Calcium channel

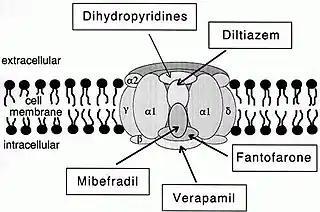

L-type calcium channel blockers are used to treat hypertension. In most areas of the body, depolarization is mediated by sodium influx into a cell; changing the calcium permeability has little effect on action potentials. However, in many smooth muscle tissues, depolarization is mediated primarily by calcium influx into the cell. L-type calcium channel blockers selectively inhibit these action potentials in smooth muscle which leads to dilation of blood vessels; this in turn corrects hypertension.